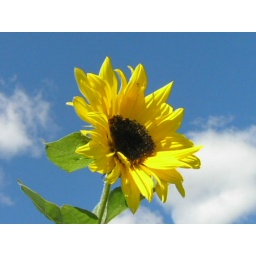
An Indian Summer sunflower against the sky